Health in the Republic of Ireland

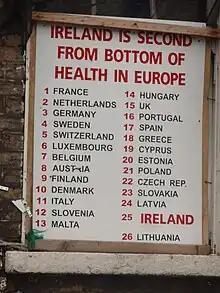
Ireland is second from bottom of health in Europe. Poster in Dublin 2007

Smoking, alcohol consumption and obesity in Ireland occur at rates higher than the OECD average.